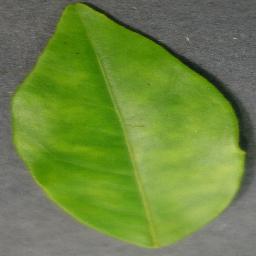
Label: Orange___Haunglongbing_(Citrus_greening)